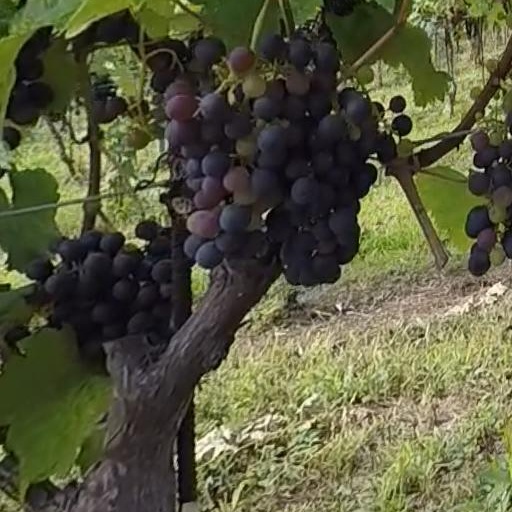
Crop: grape